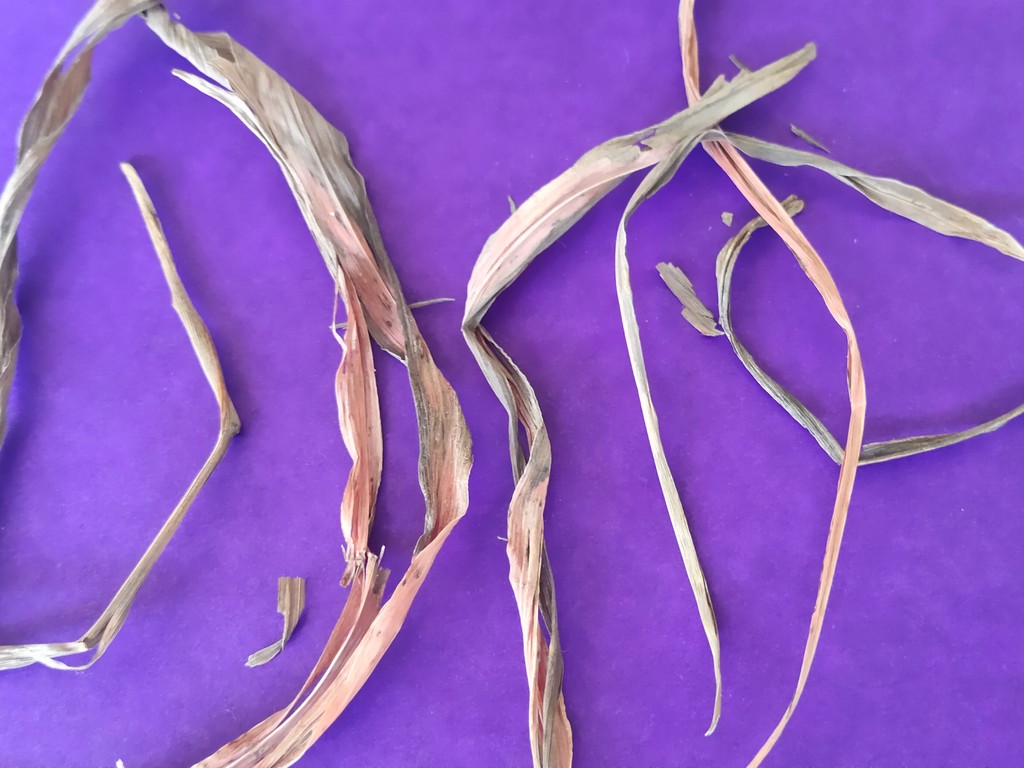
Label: Dried